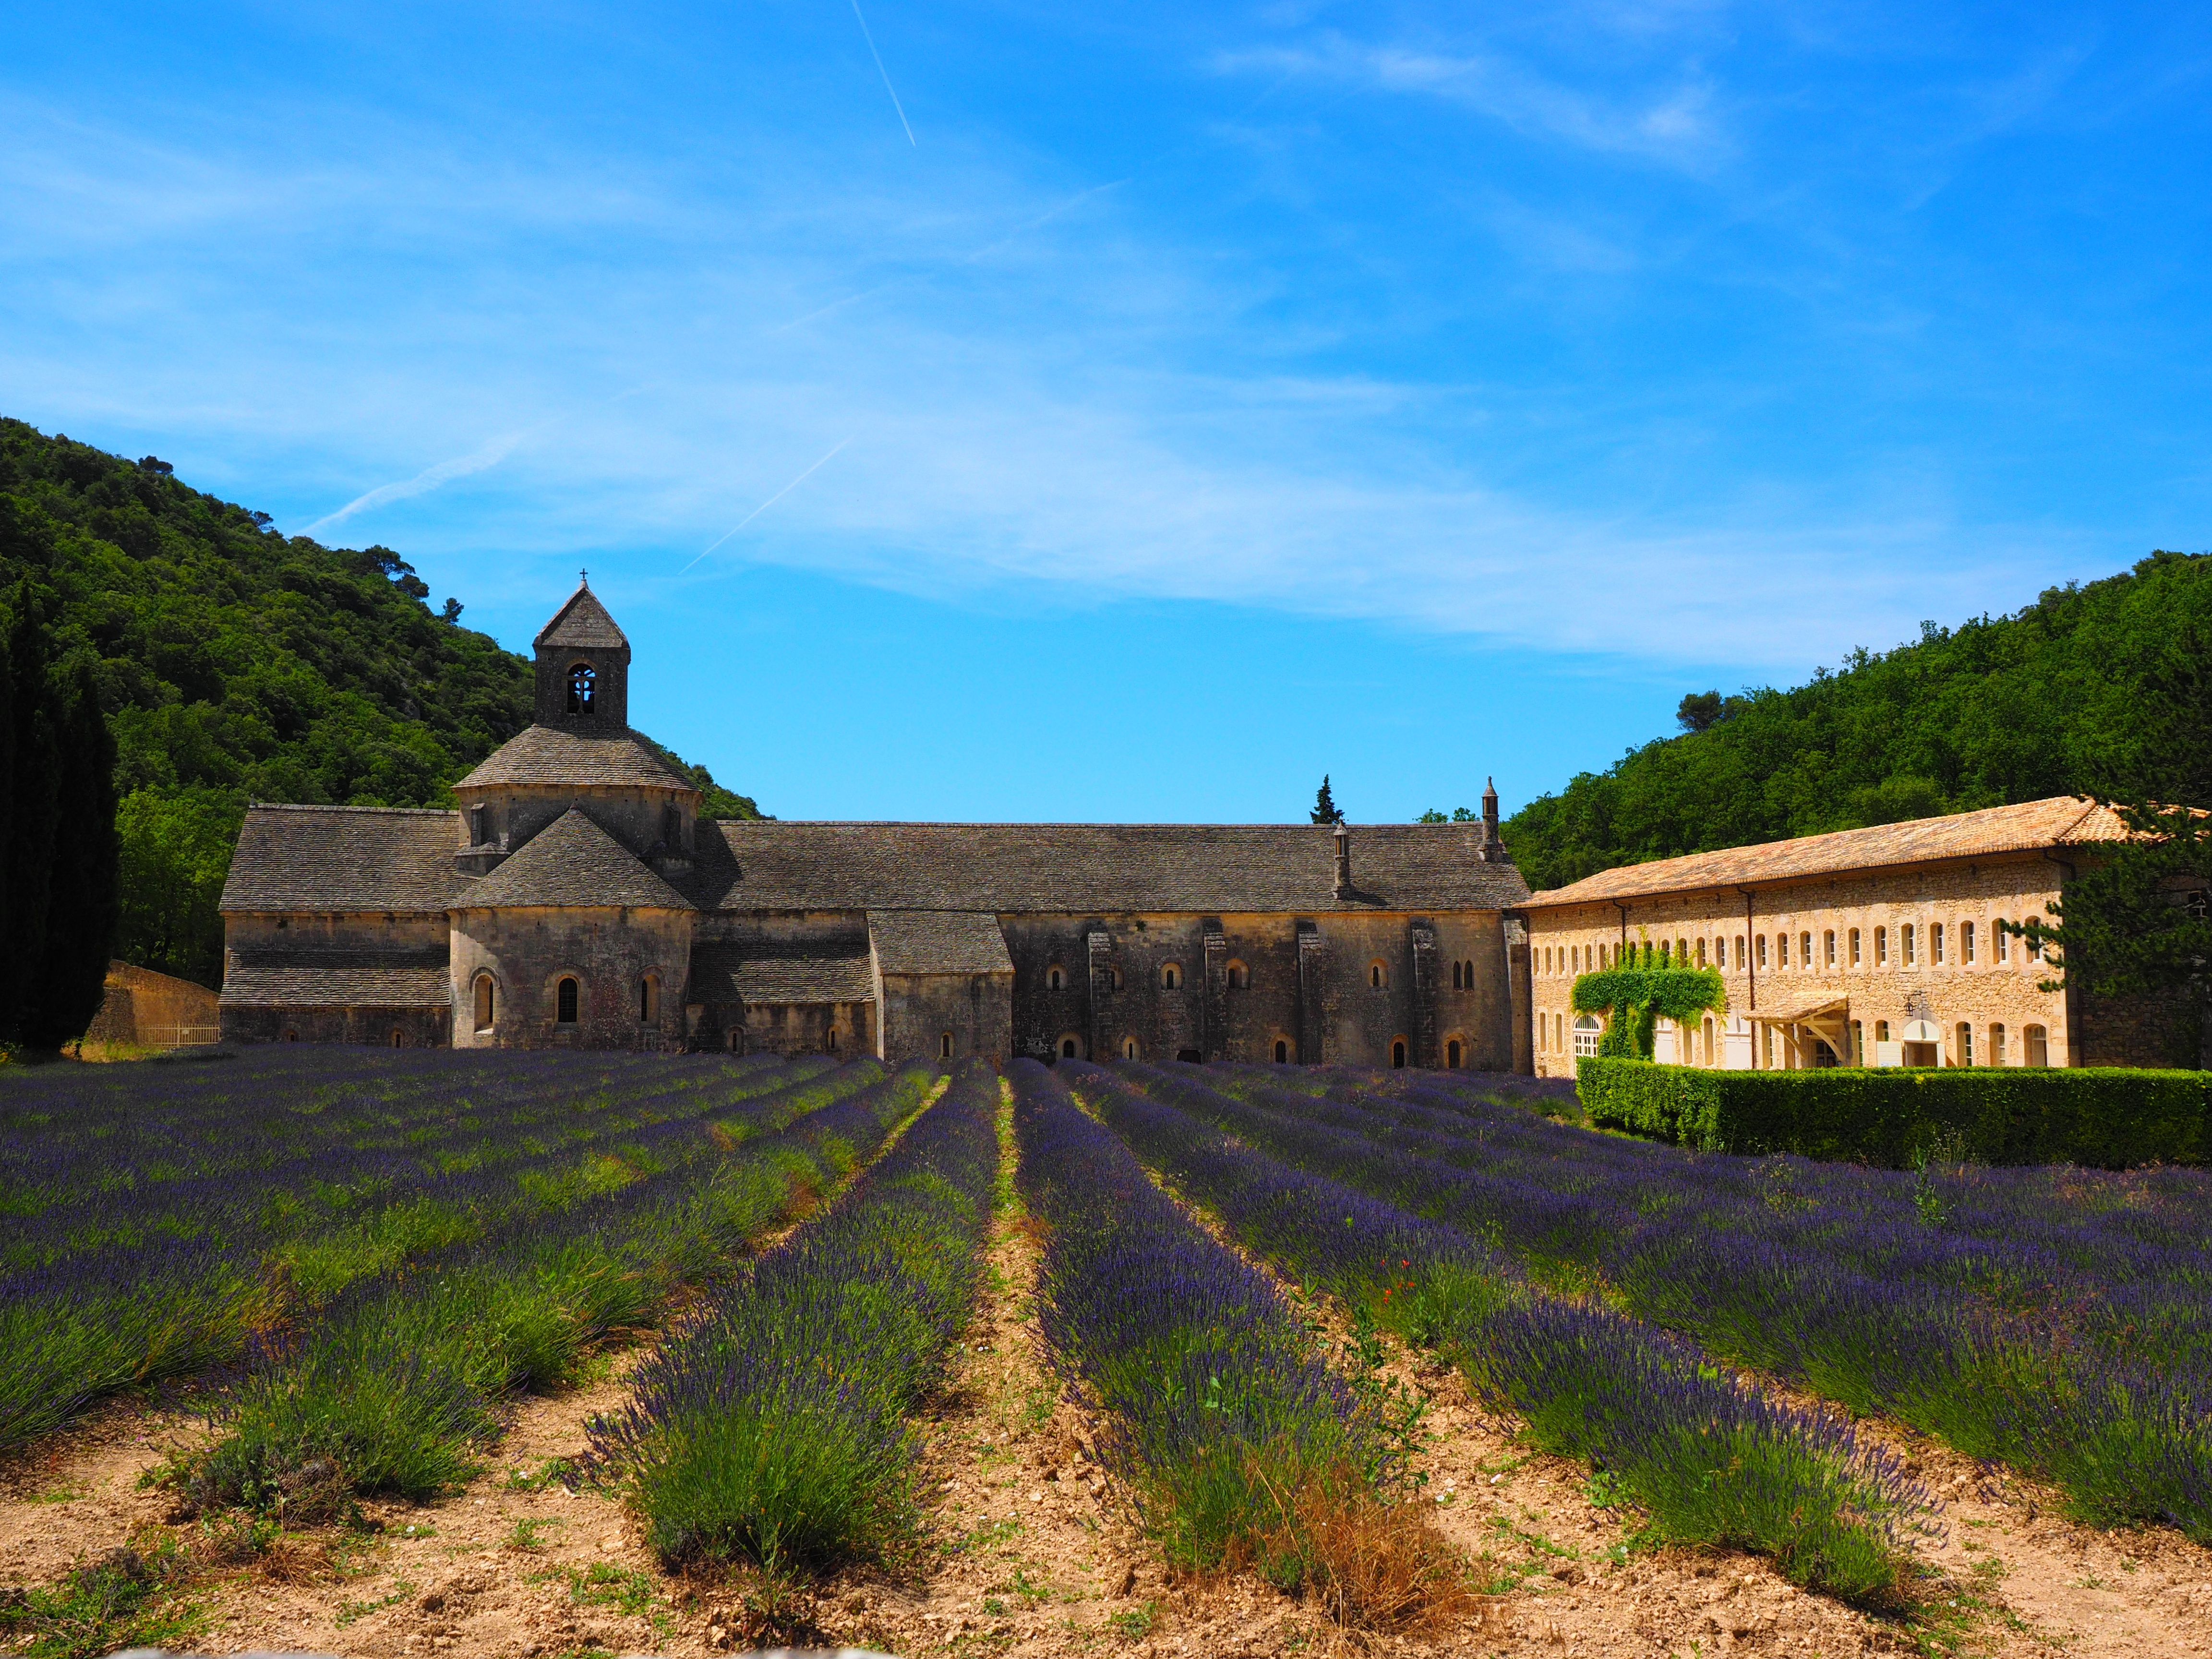
landscape, nature, architecture, plant, farm, meadow, hill, purple, building, chateau, valley, summer, village, france, aroma, green, herb, crop, botany, blue, church, fortification, agriculture, garden, flora, lavender, flowers, wild plant, french, bed, ruins, petals, decorative, violet, monastery, lavender field, provence, abbey, cloister, estate, fragrant, herbs, flower meadow, fragrance, aromatic, vaucluse, medicinal plant, rural area, inflorescence, summer flowers, garden flowers, cottage garden, dining room, gordes, lamiaceae, department of vaucluse, lavender blossom, lavender flowers, lavender cultivation, wildblue, true lavender, narrow leaf lavender, lavandula angustifolia, lavandula officinalis, lavandula vera, scented plant, homeopathy, lavender meadow, lavendula, abbaye de's nanque, notre dame de's nanque, the order of cistercians, cistercian monks, s nanque abbey, zisterzienser, abbey church, bistum avignon, refectory, dormitorium, calefactorium, brothers room, chapter hall